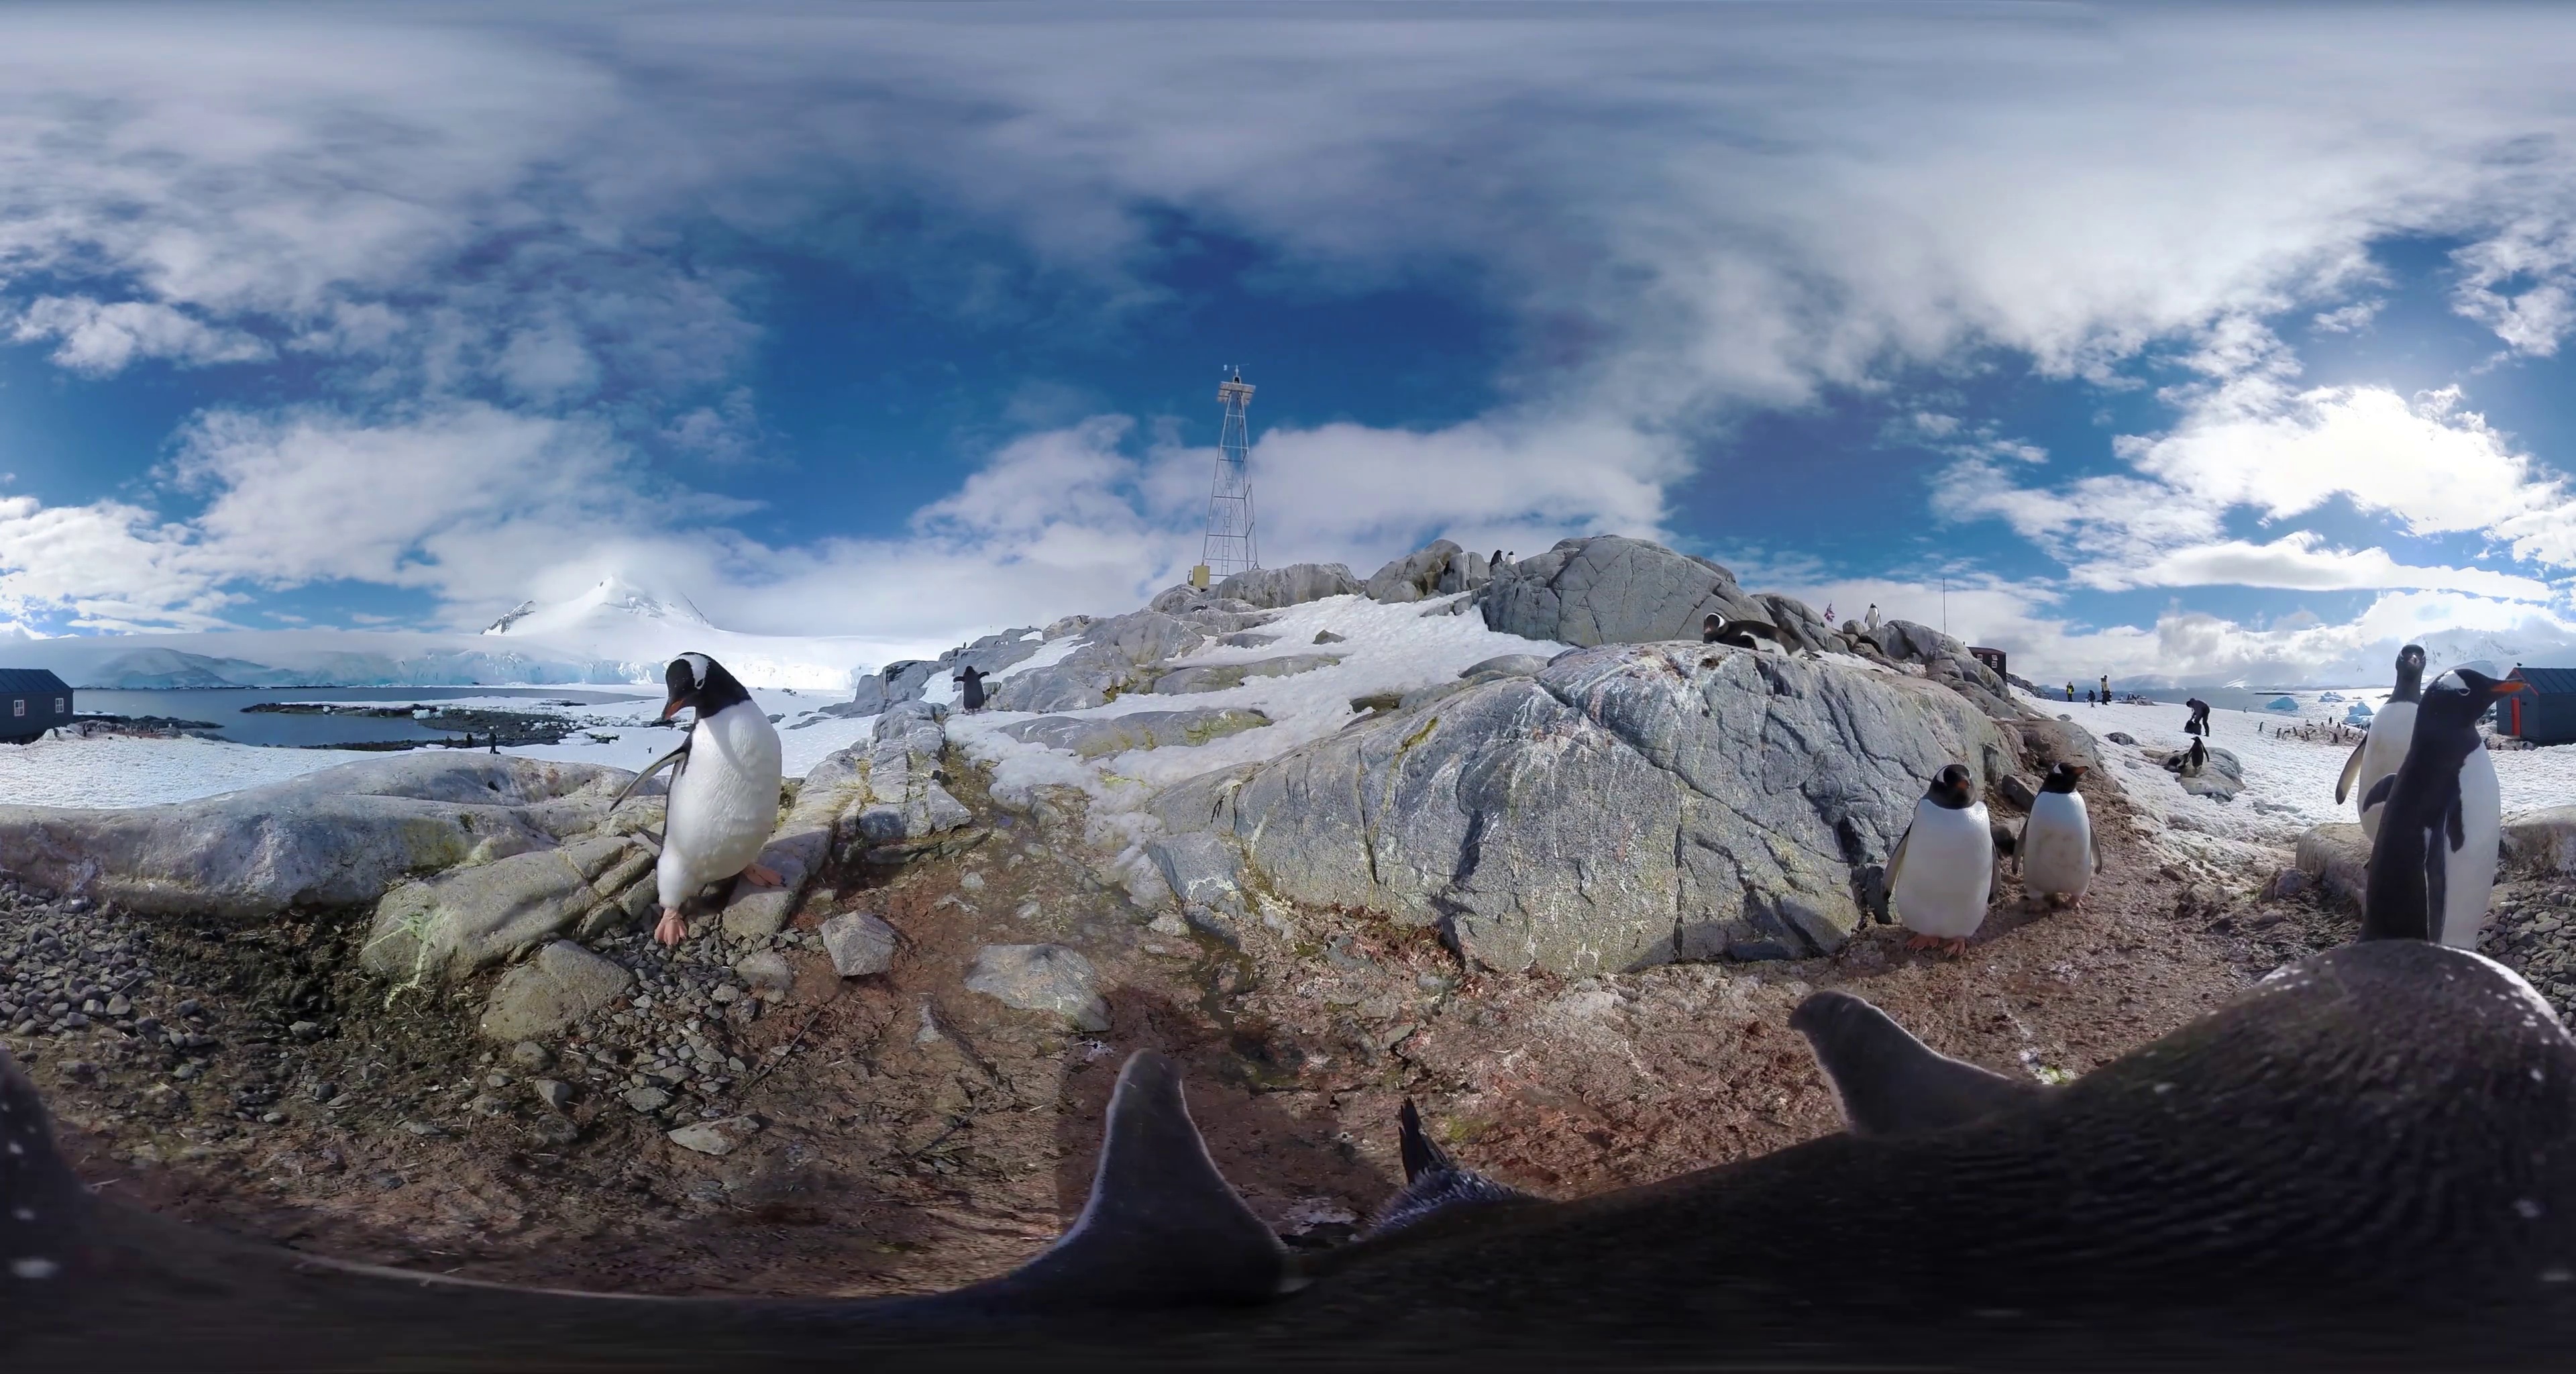
Referred object: the penguin that is farthest back in the initial view, in front of the scene

Referred object: the penguin preening its chest feathers